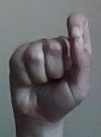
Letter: fa